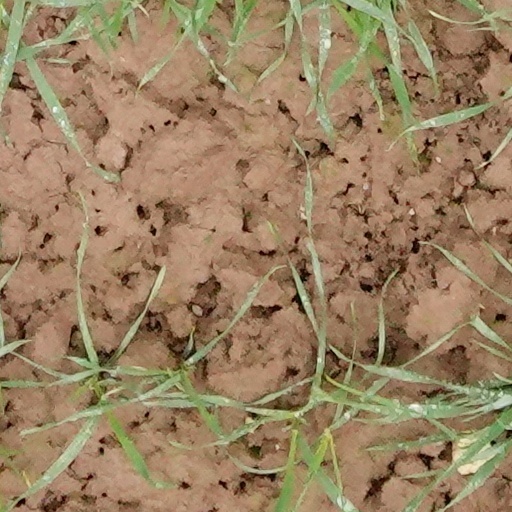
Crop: wheat